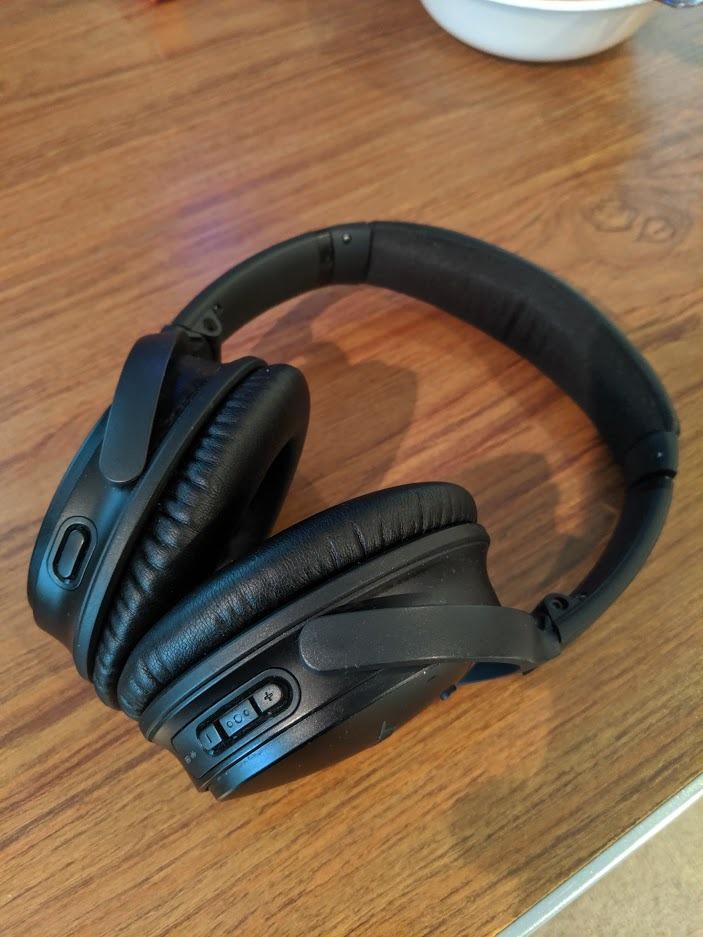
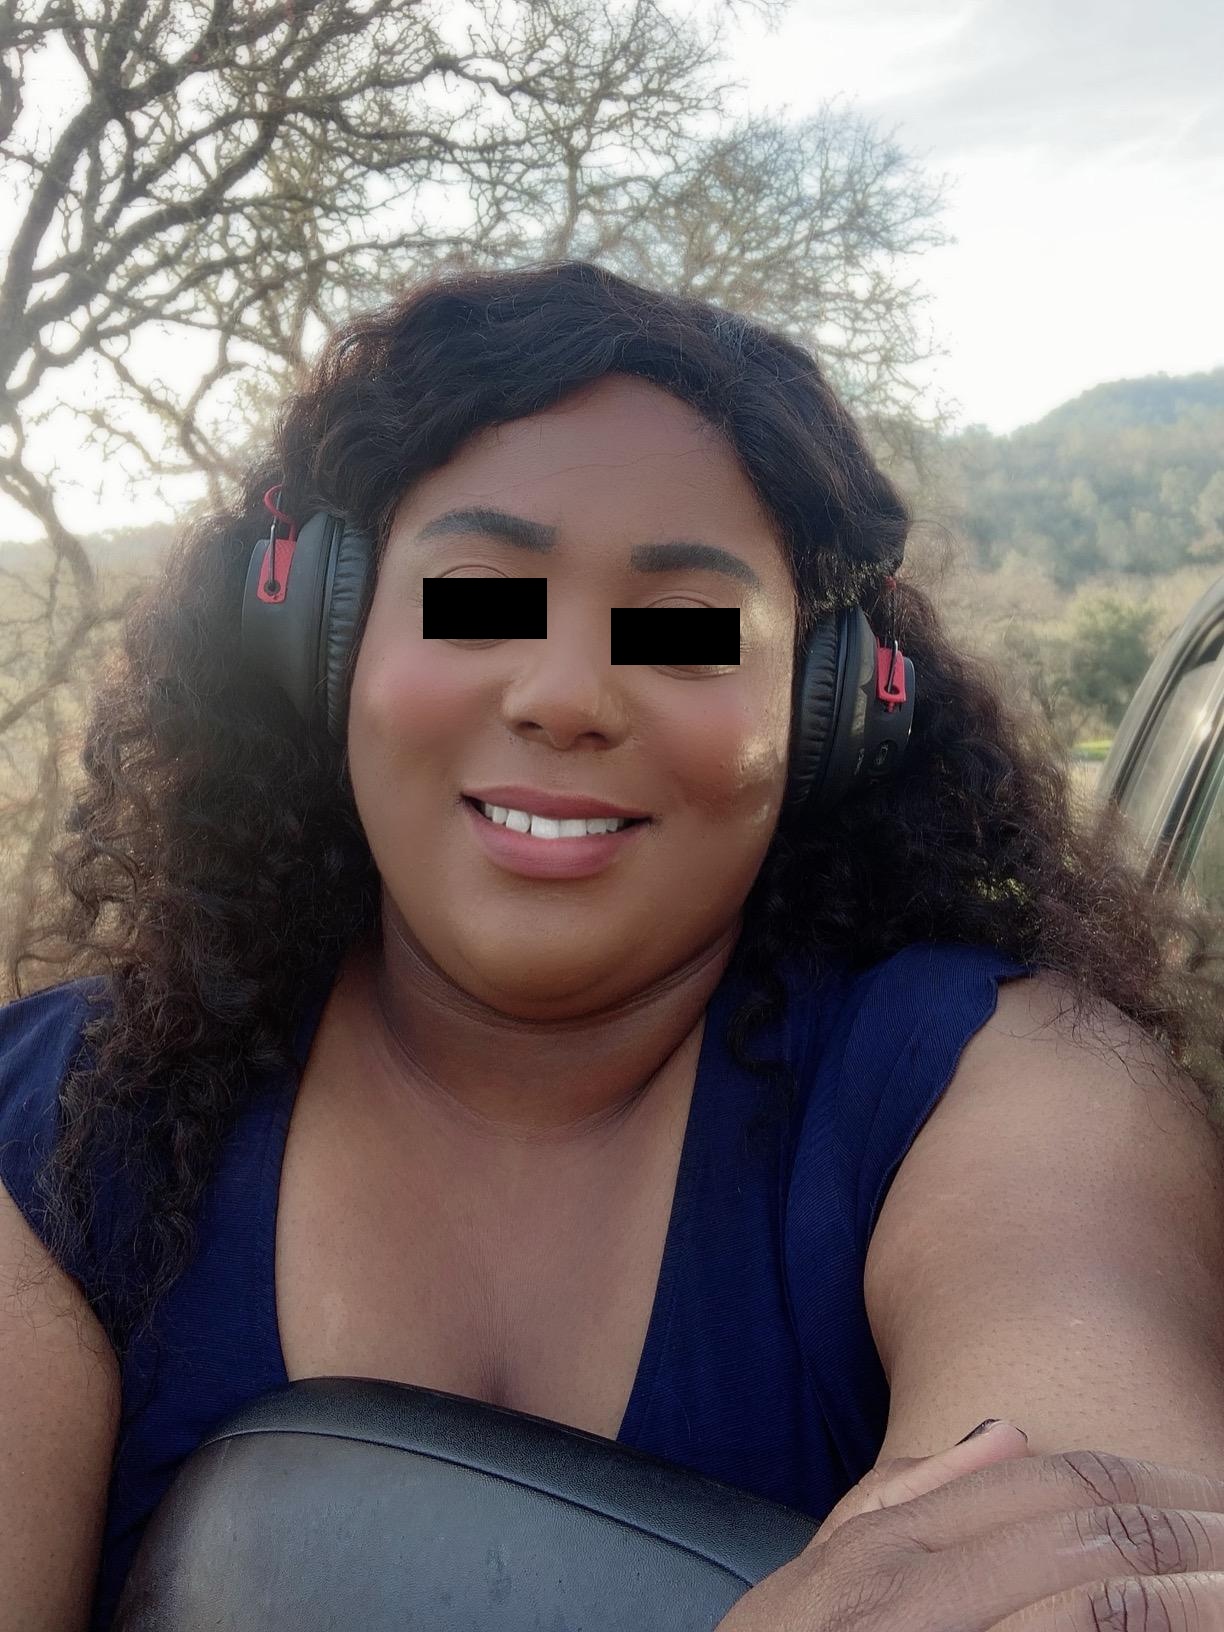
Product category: headphones
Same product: no